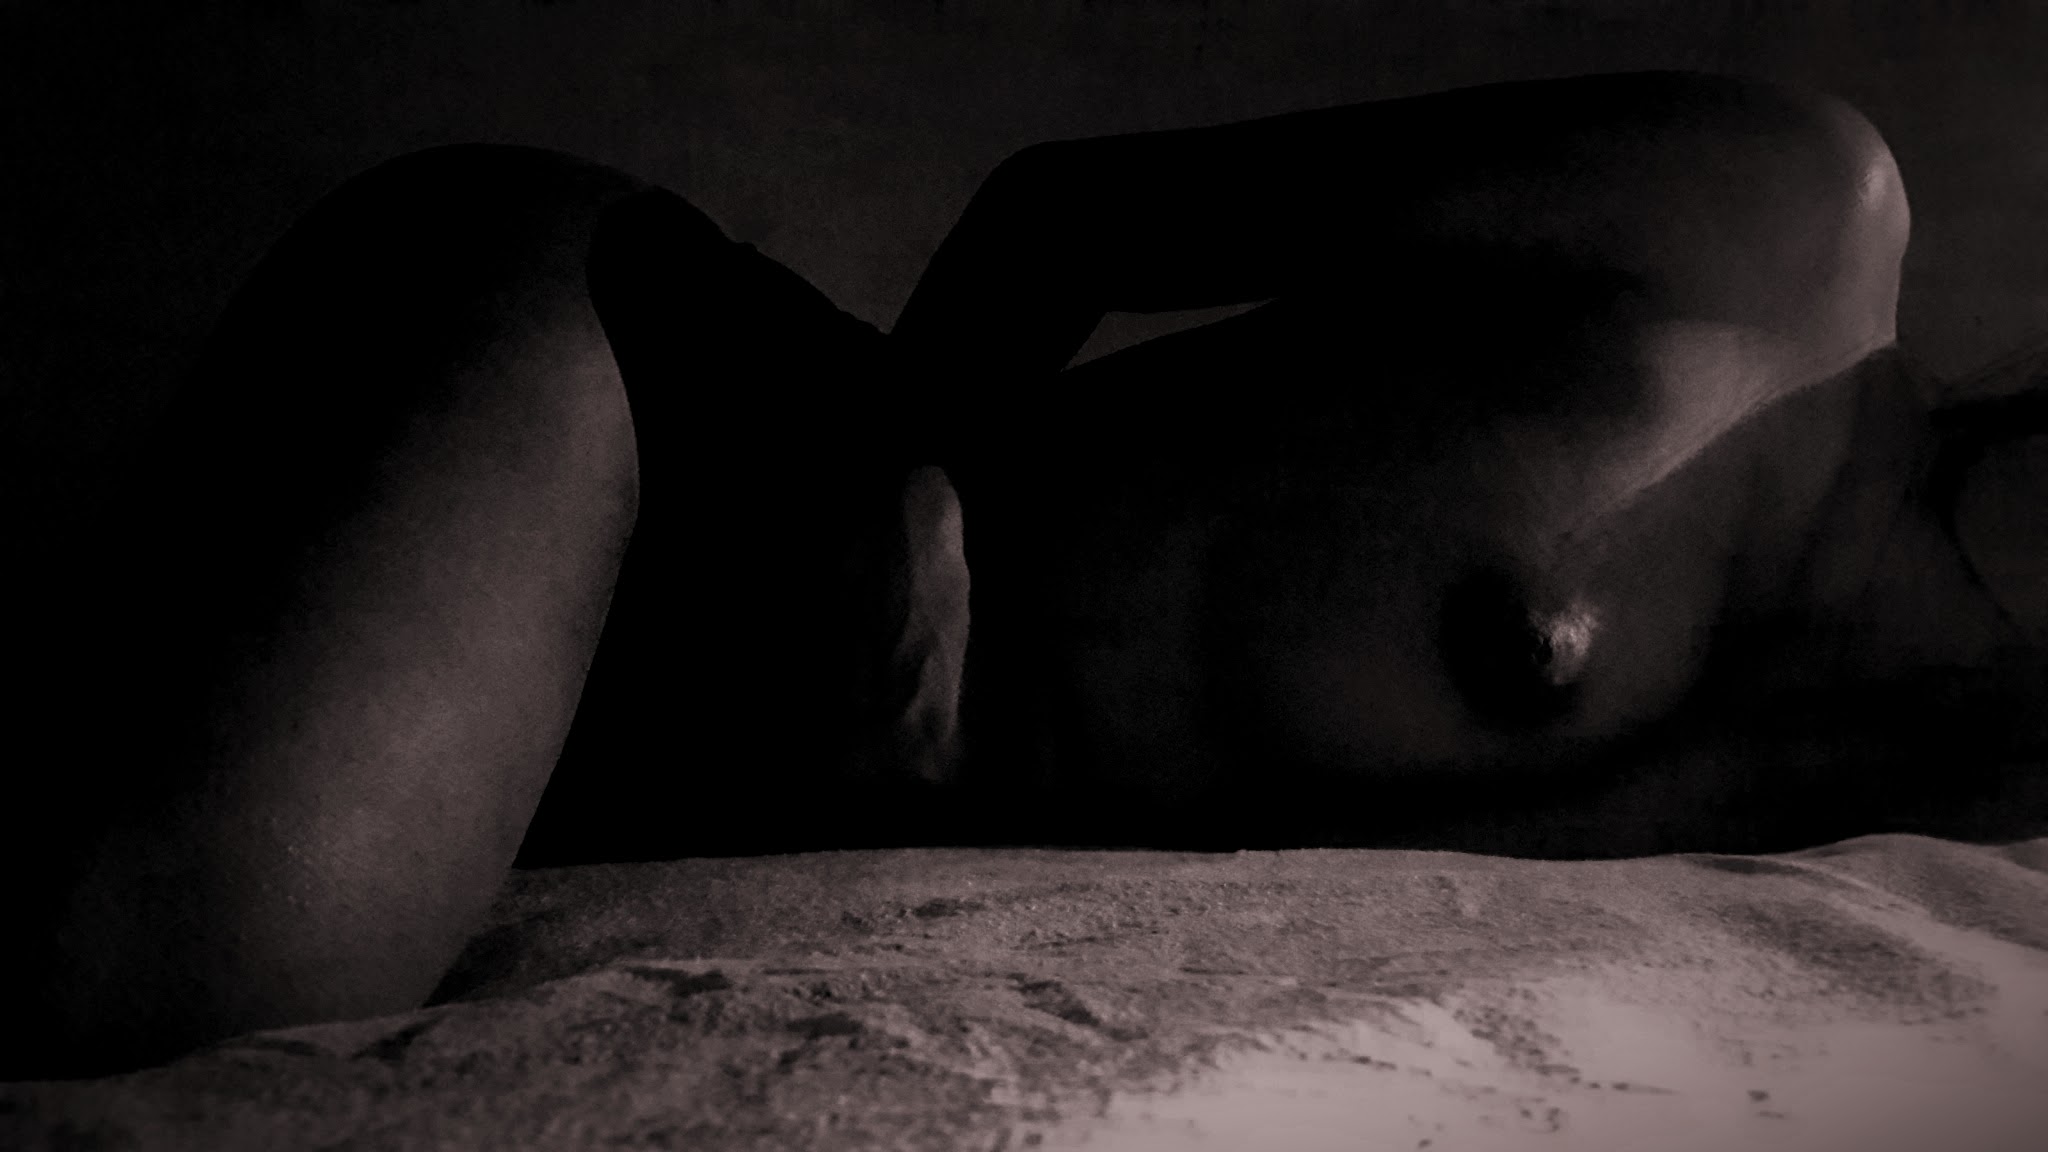
woman, black, darkness, black and white, monochrome photography, monochrome, mouth, photography, room, leg, hand, human body, neck, flesh, muscle, still life photography, stock photography, black hair, style